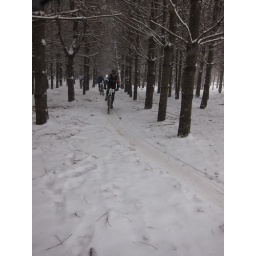
Winter mountain bike racing in Leesburg, VA